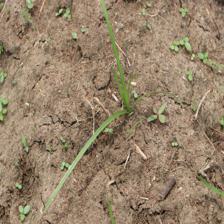
Label: Grass